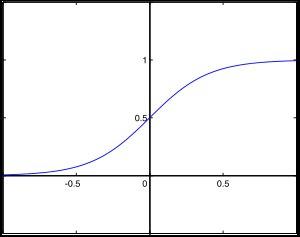
En mathématiques, la fonction sigmoïde est définie par :